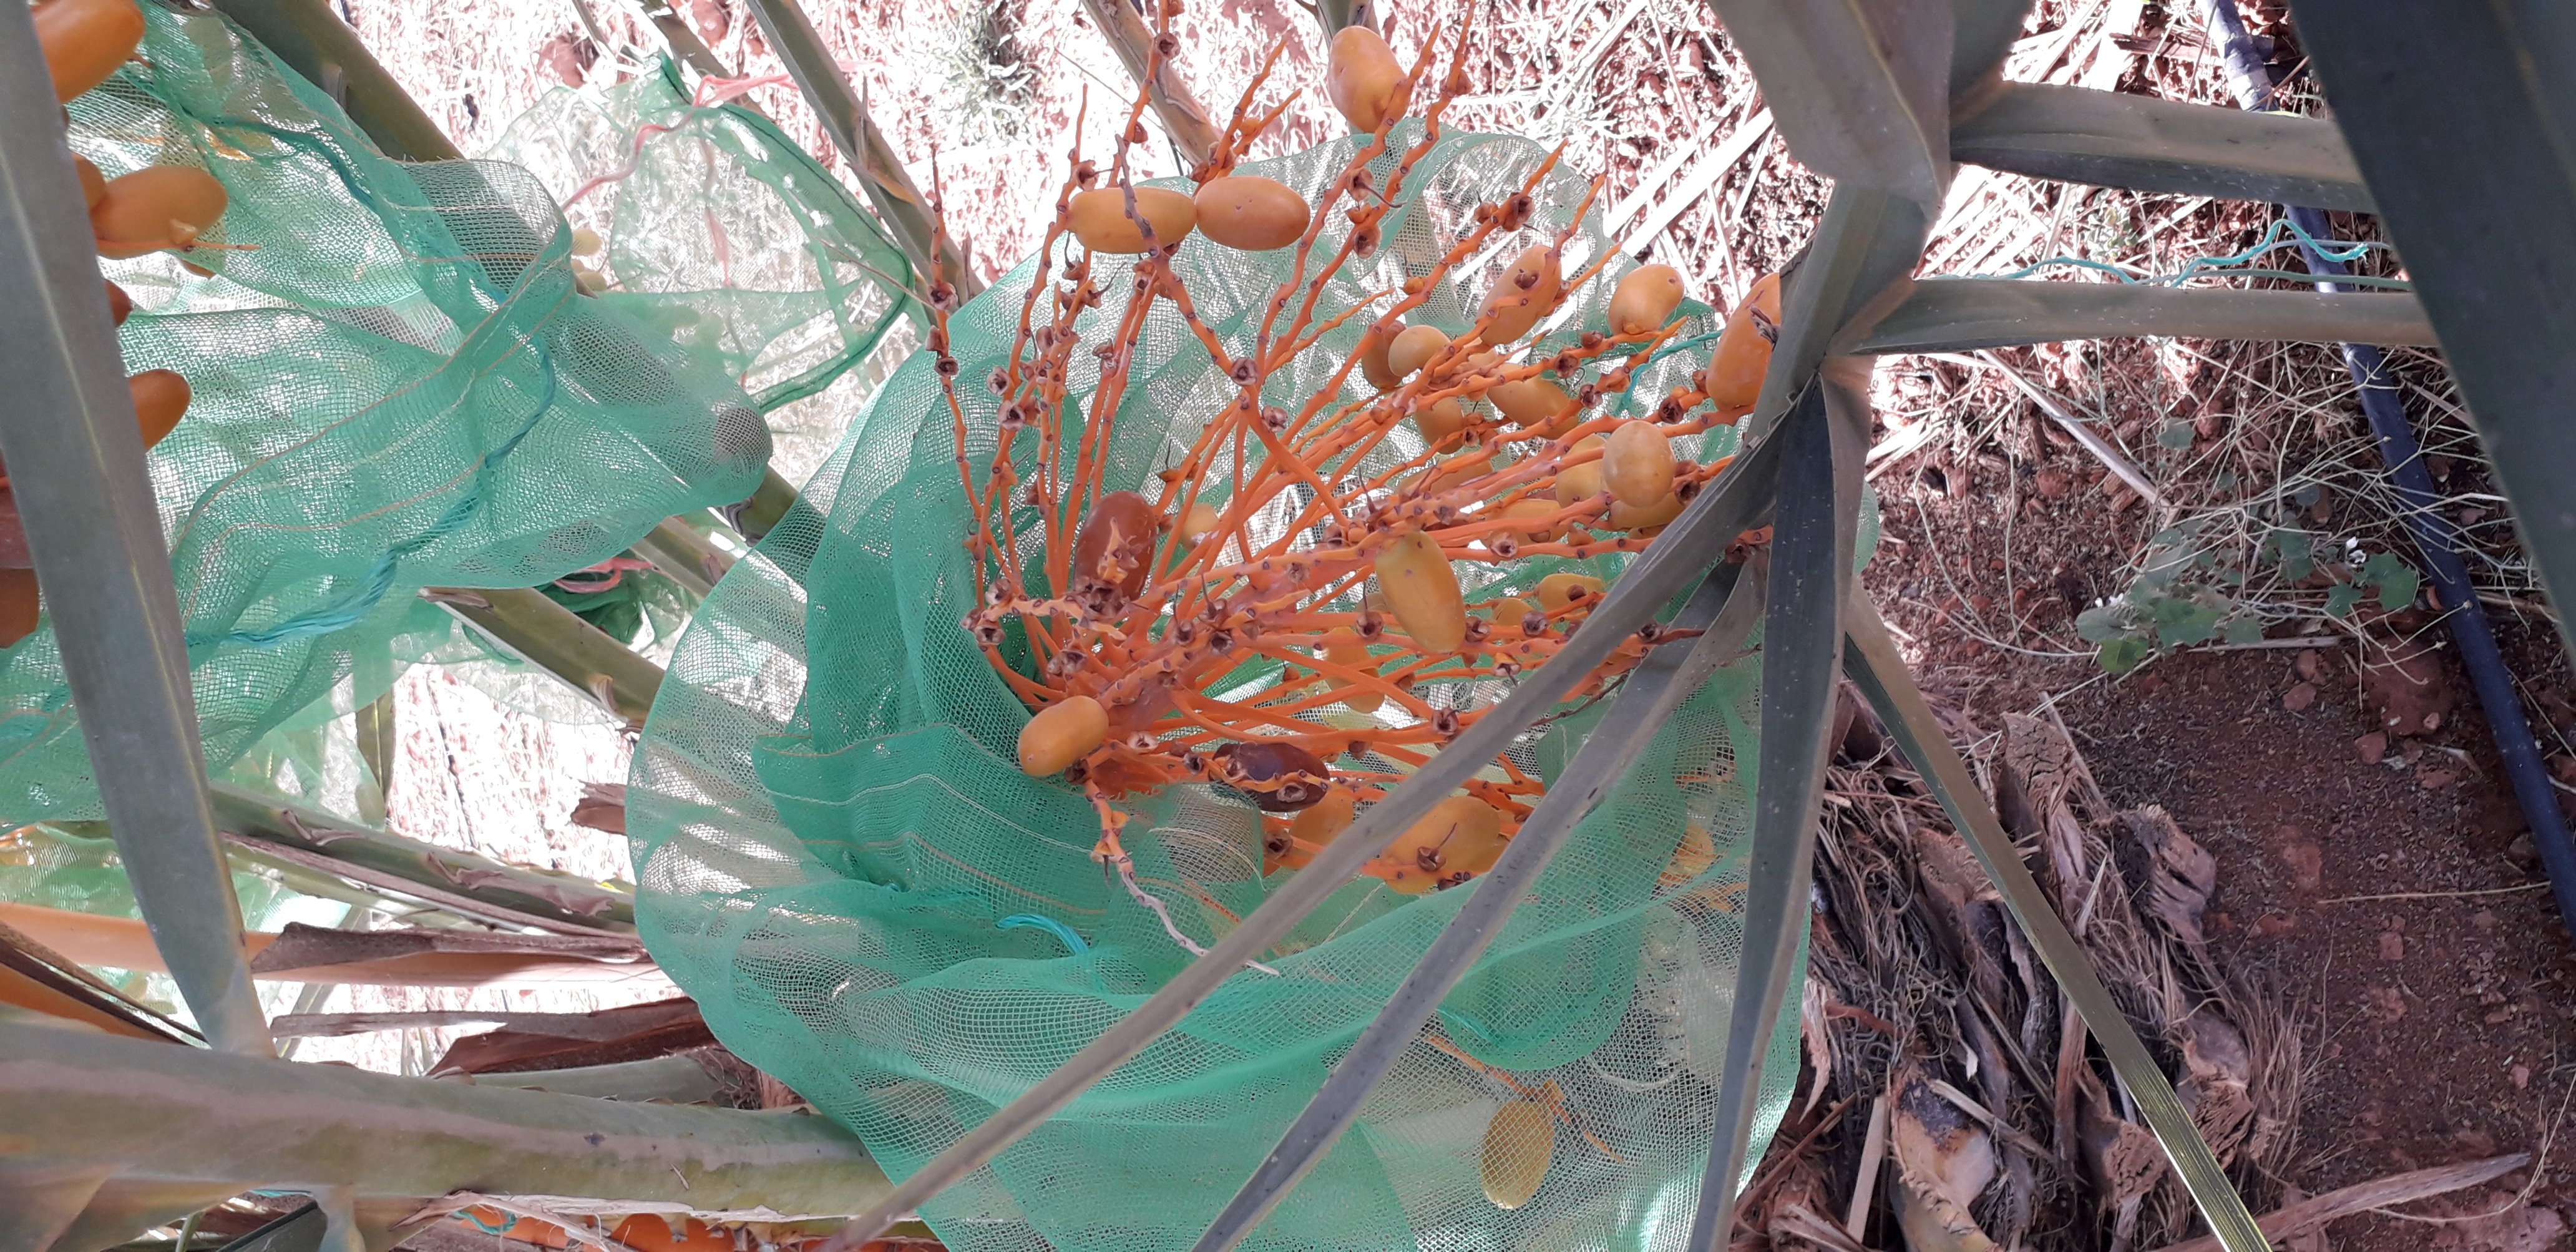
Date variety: kholt